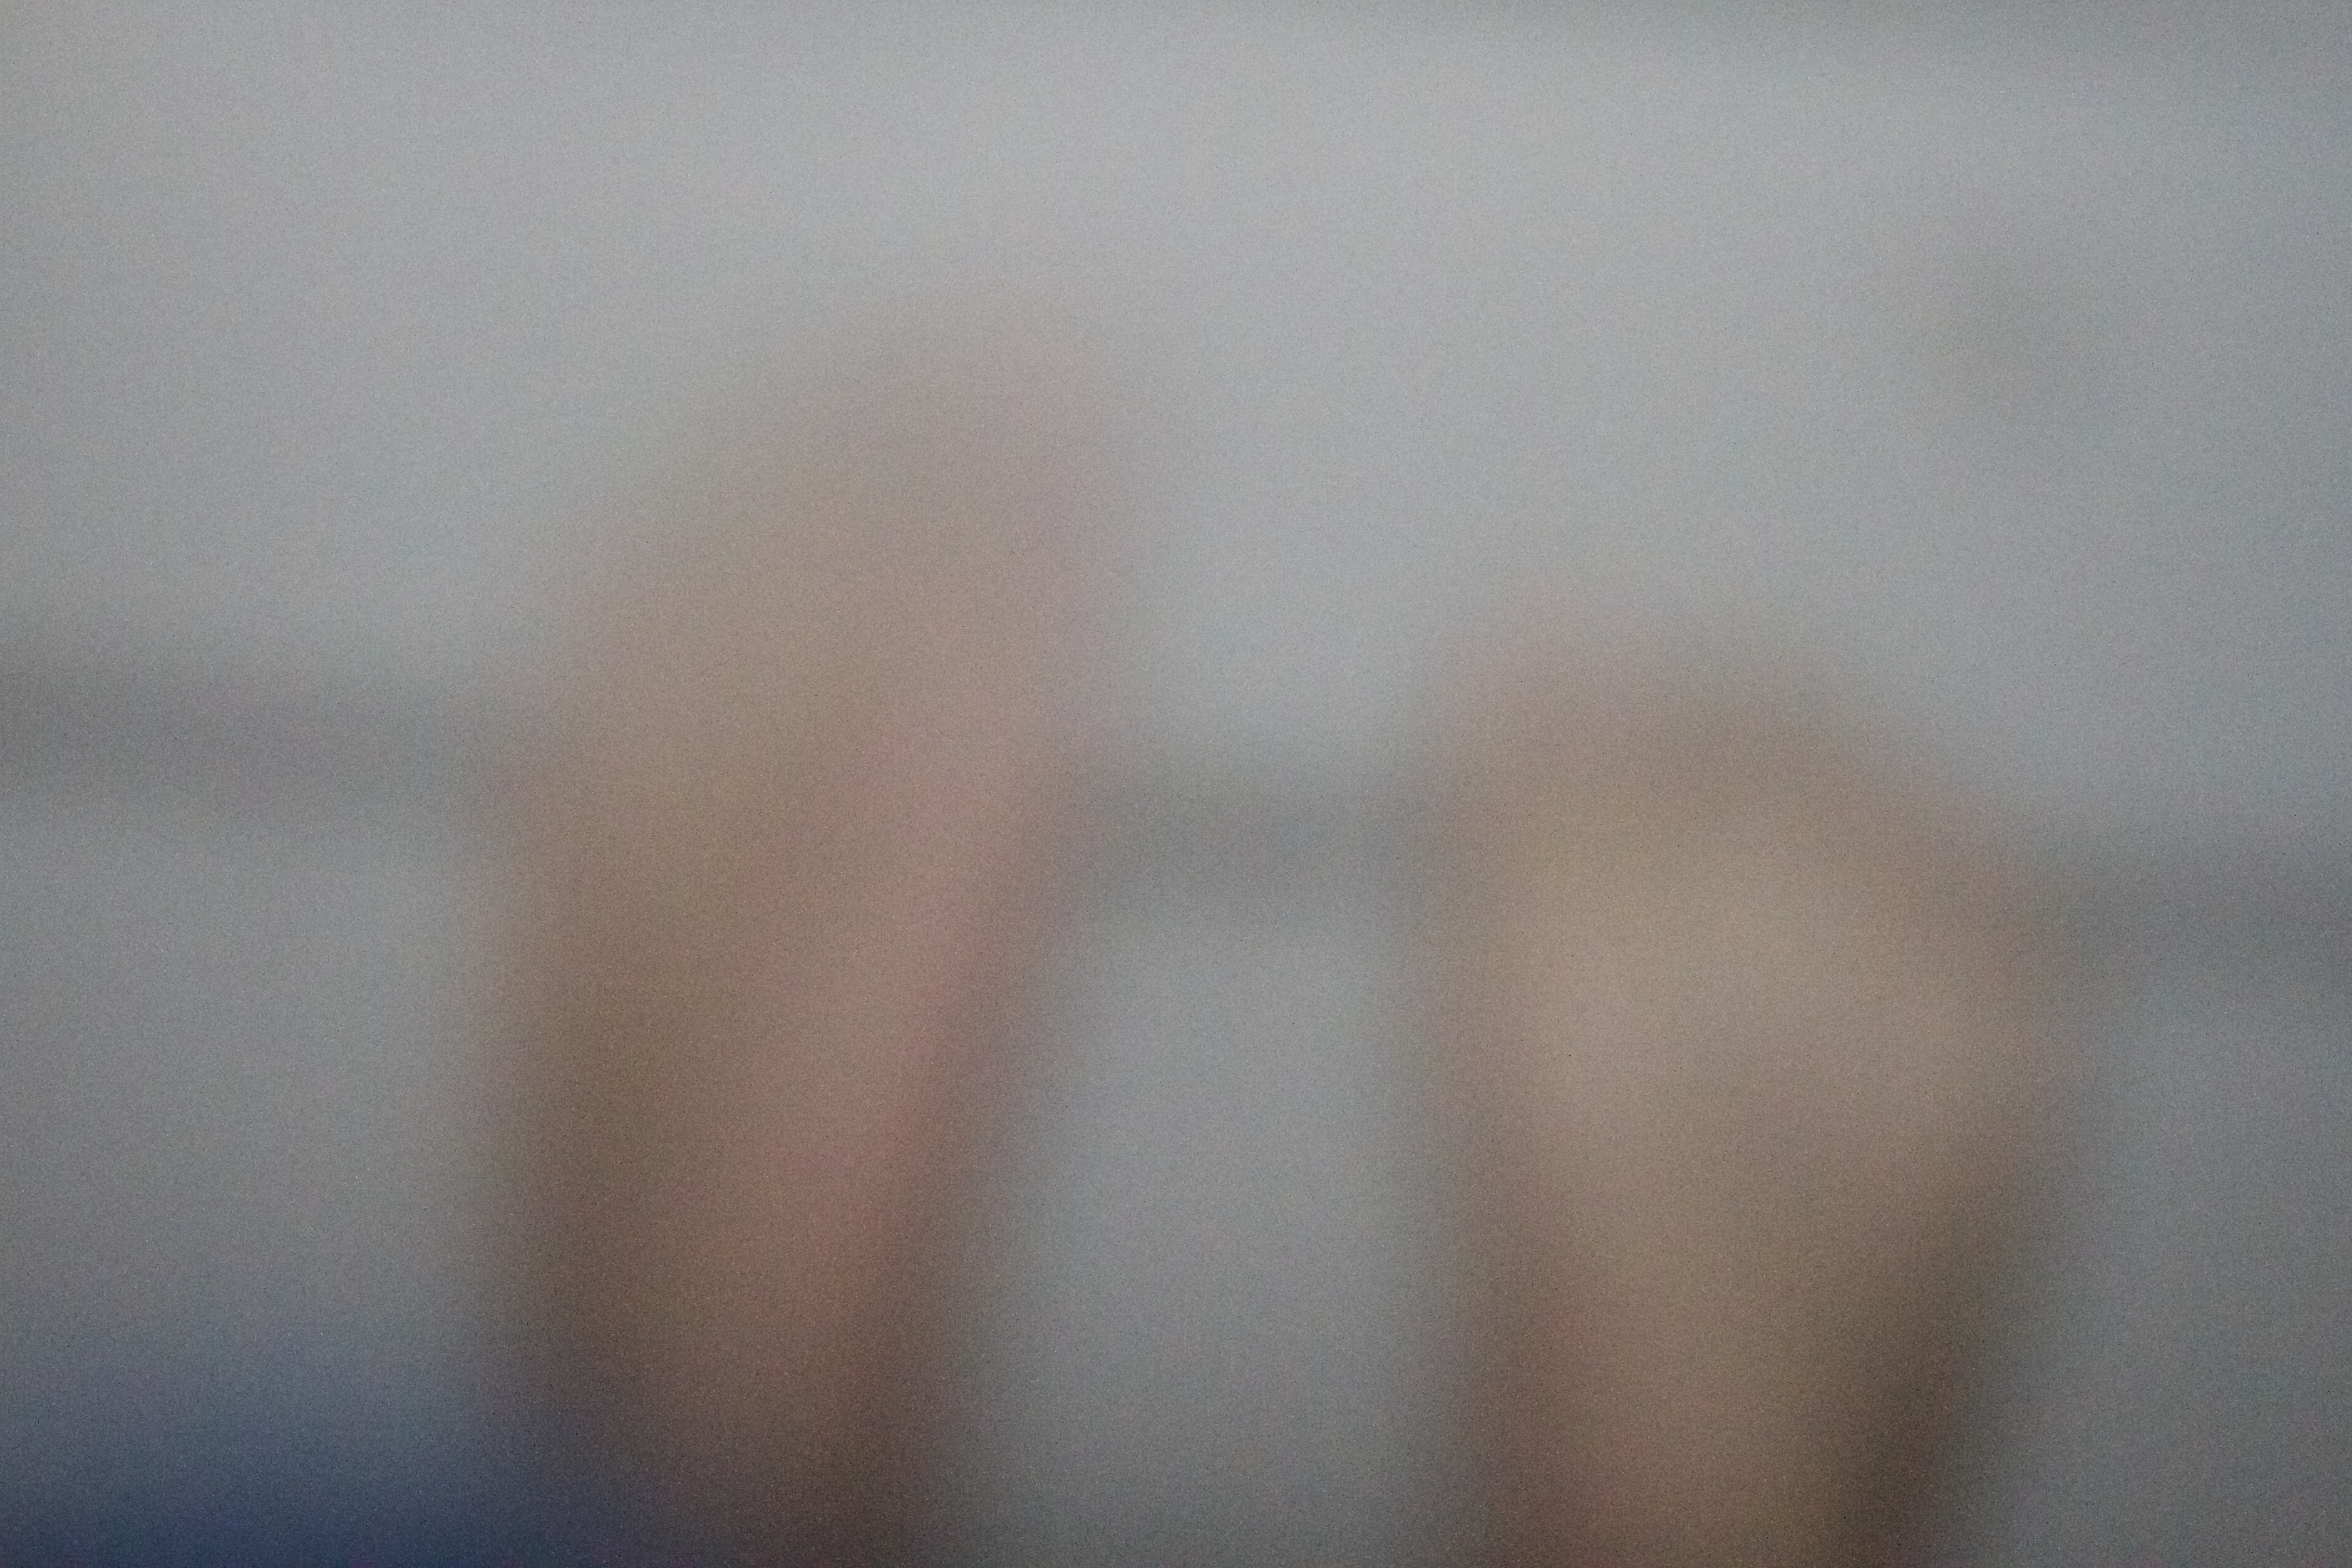
hand, light, fog, white, sunlight, morning, texture, line, color, close up, eye, skin, shape, macro photography, atmospheric phenomenon